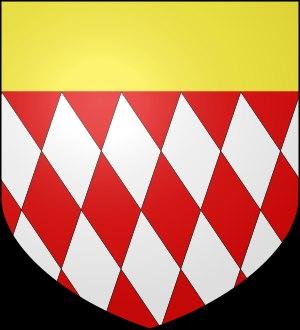
Pierre Flote est un chancelier de France et l'un des légistes les plus connus du règne de Philippe le Bel.